County Kerry

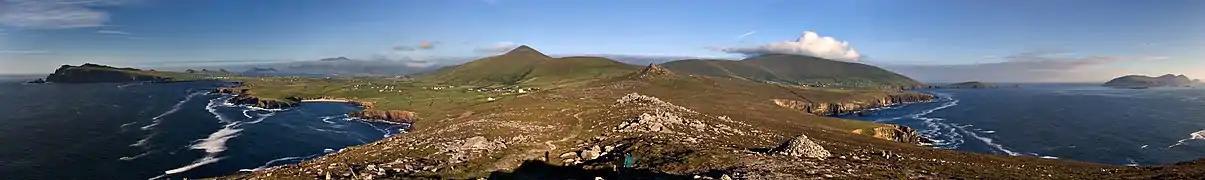
Dingle Peninsula

The North Atlantic Current, part of the Gulf Stream, flows north past Kerry and the west coast of Ireland, resulting in milder temperatures than would otherwise be expected at the 52 North latitude. This means that subtropical plants such as the strawberry tree and tree ferns, not normally found in northern Europe, thrive in the area.